Plus belle la vie

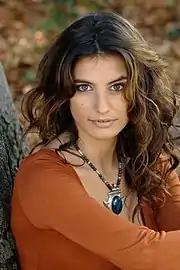
Lætitia Milot, candidate of "Danse avec les stars" as Mélanie Rinato

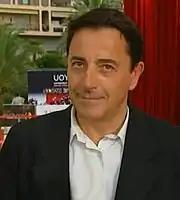
Hubert Besson, creator and producer of "Plus belle la vie"

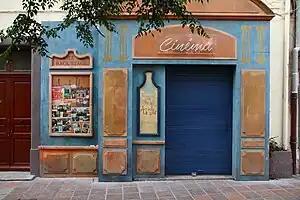
A movie theater in the "Panier district" of Marseille, inspired by "Plus Belle la Vie"

The series struggled to find its footing in the first season, but after striving to create more dynamic story lines, by the second season "Plus belle la vie" enjoyed regular audiences of five million viewers. On Valentine's Day 2006, a plot involving Nicolas Barrel's death drew an audience of 6,329,600. On 17 November 2008 "Plus belle la vie" received its highest ratings ever with over 6.8 million viewers and a 24.9% audience share.